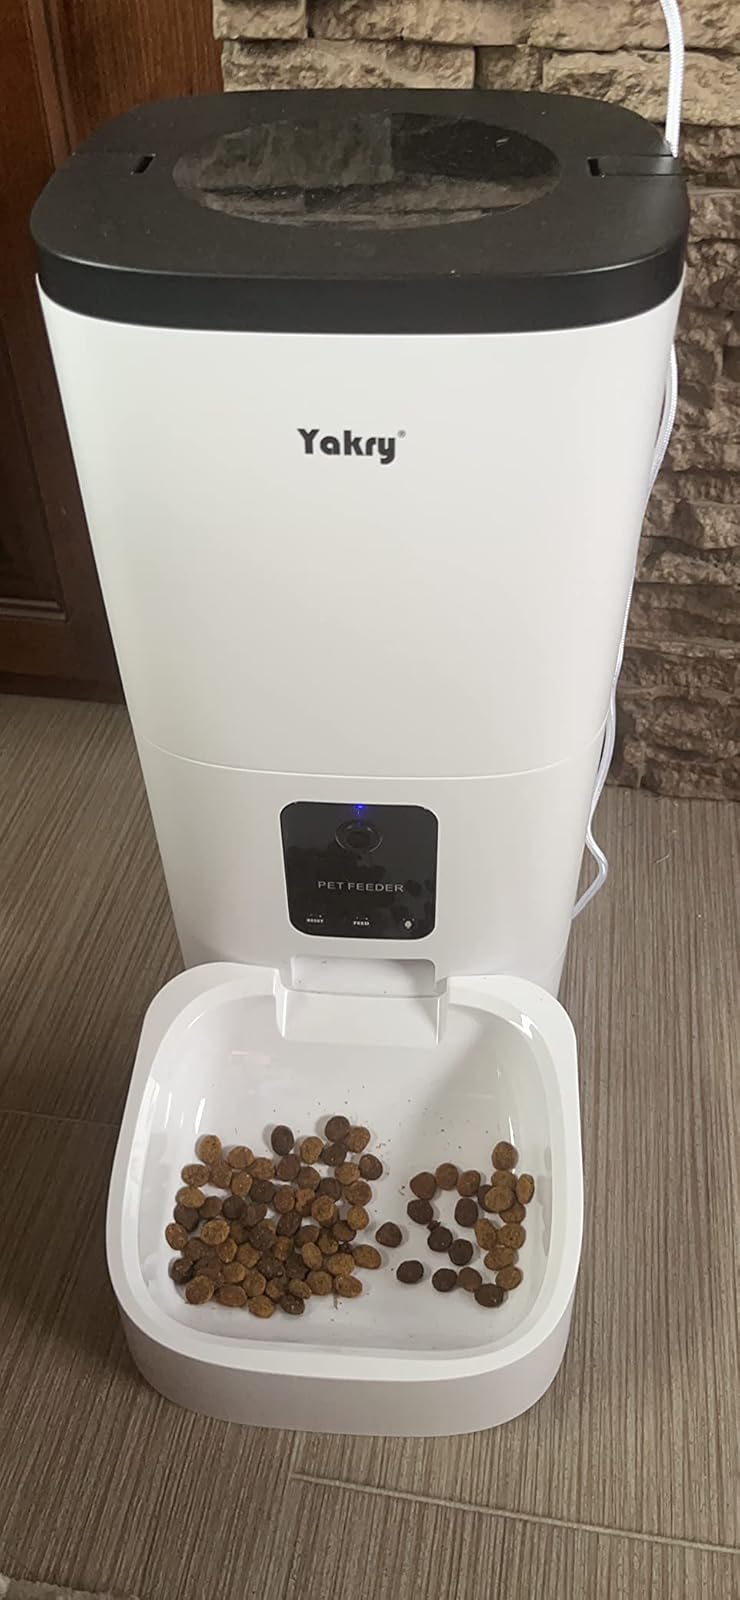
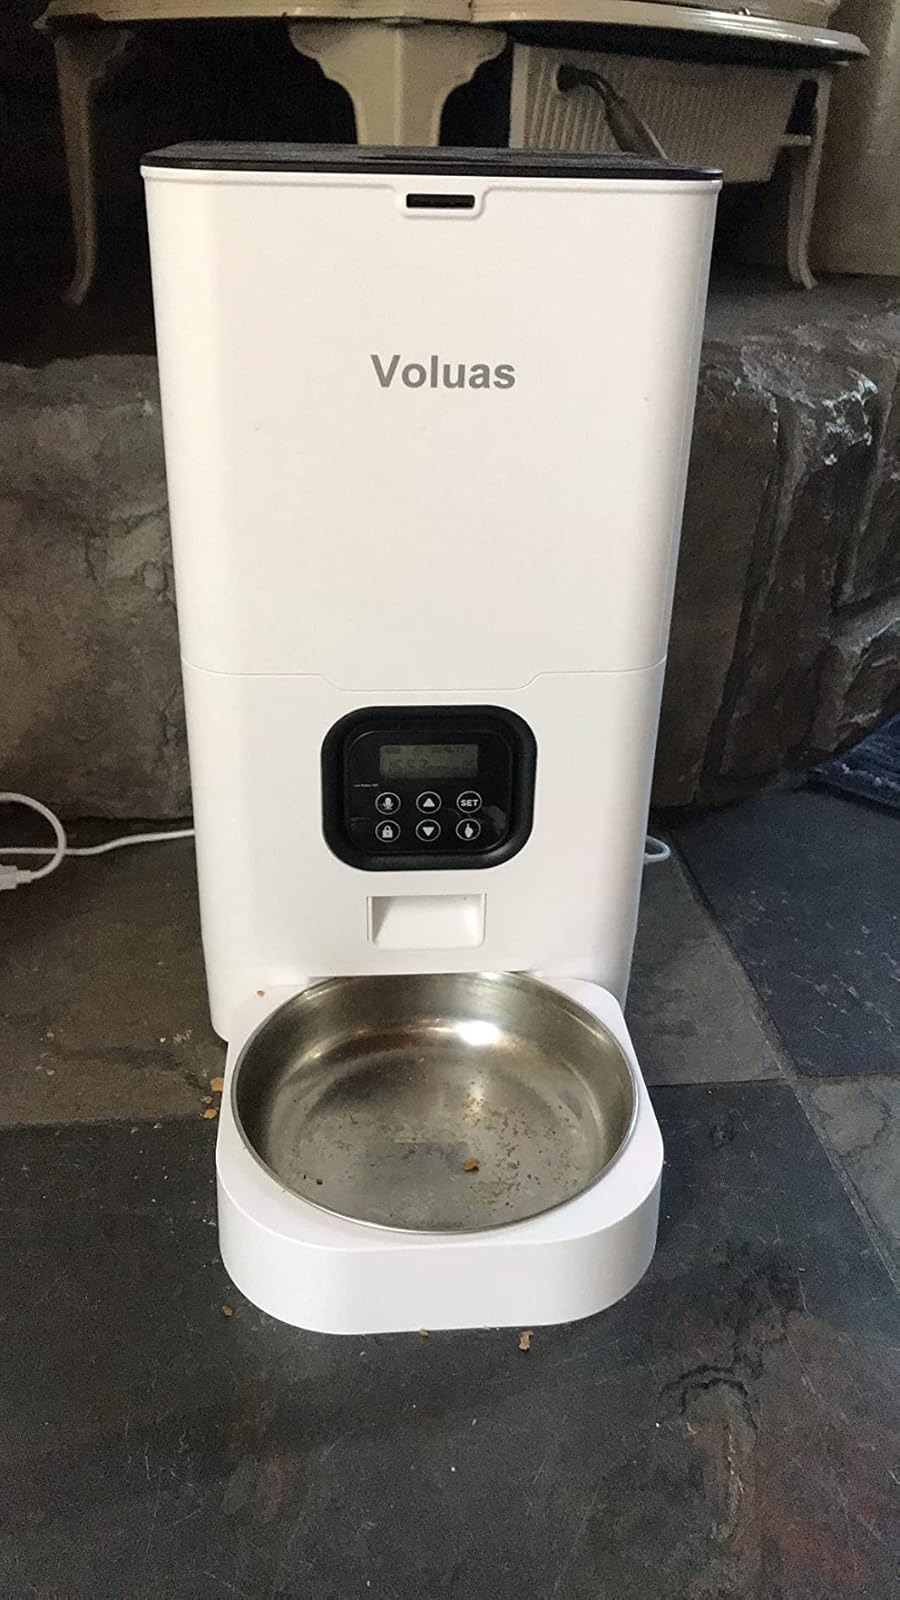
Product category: items_feeder
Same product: no